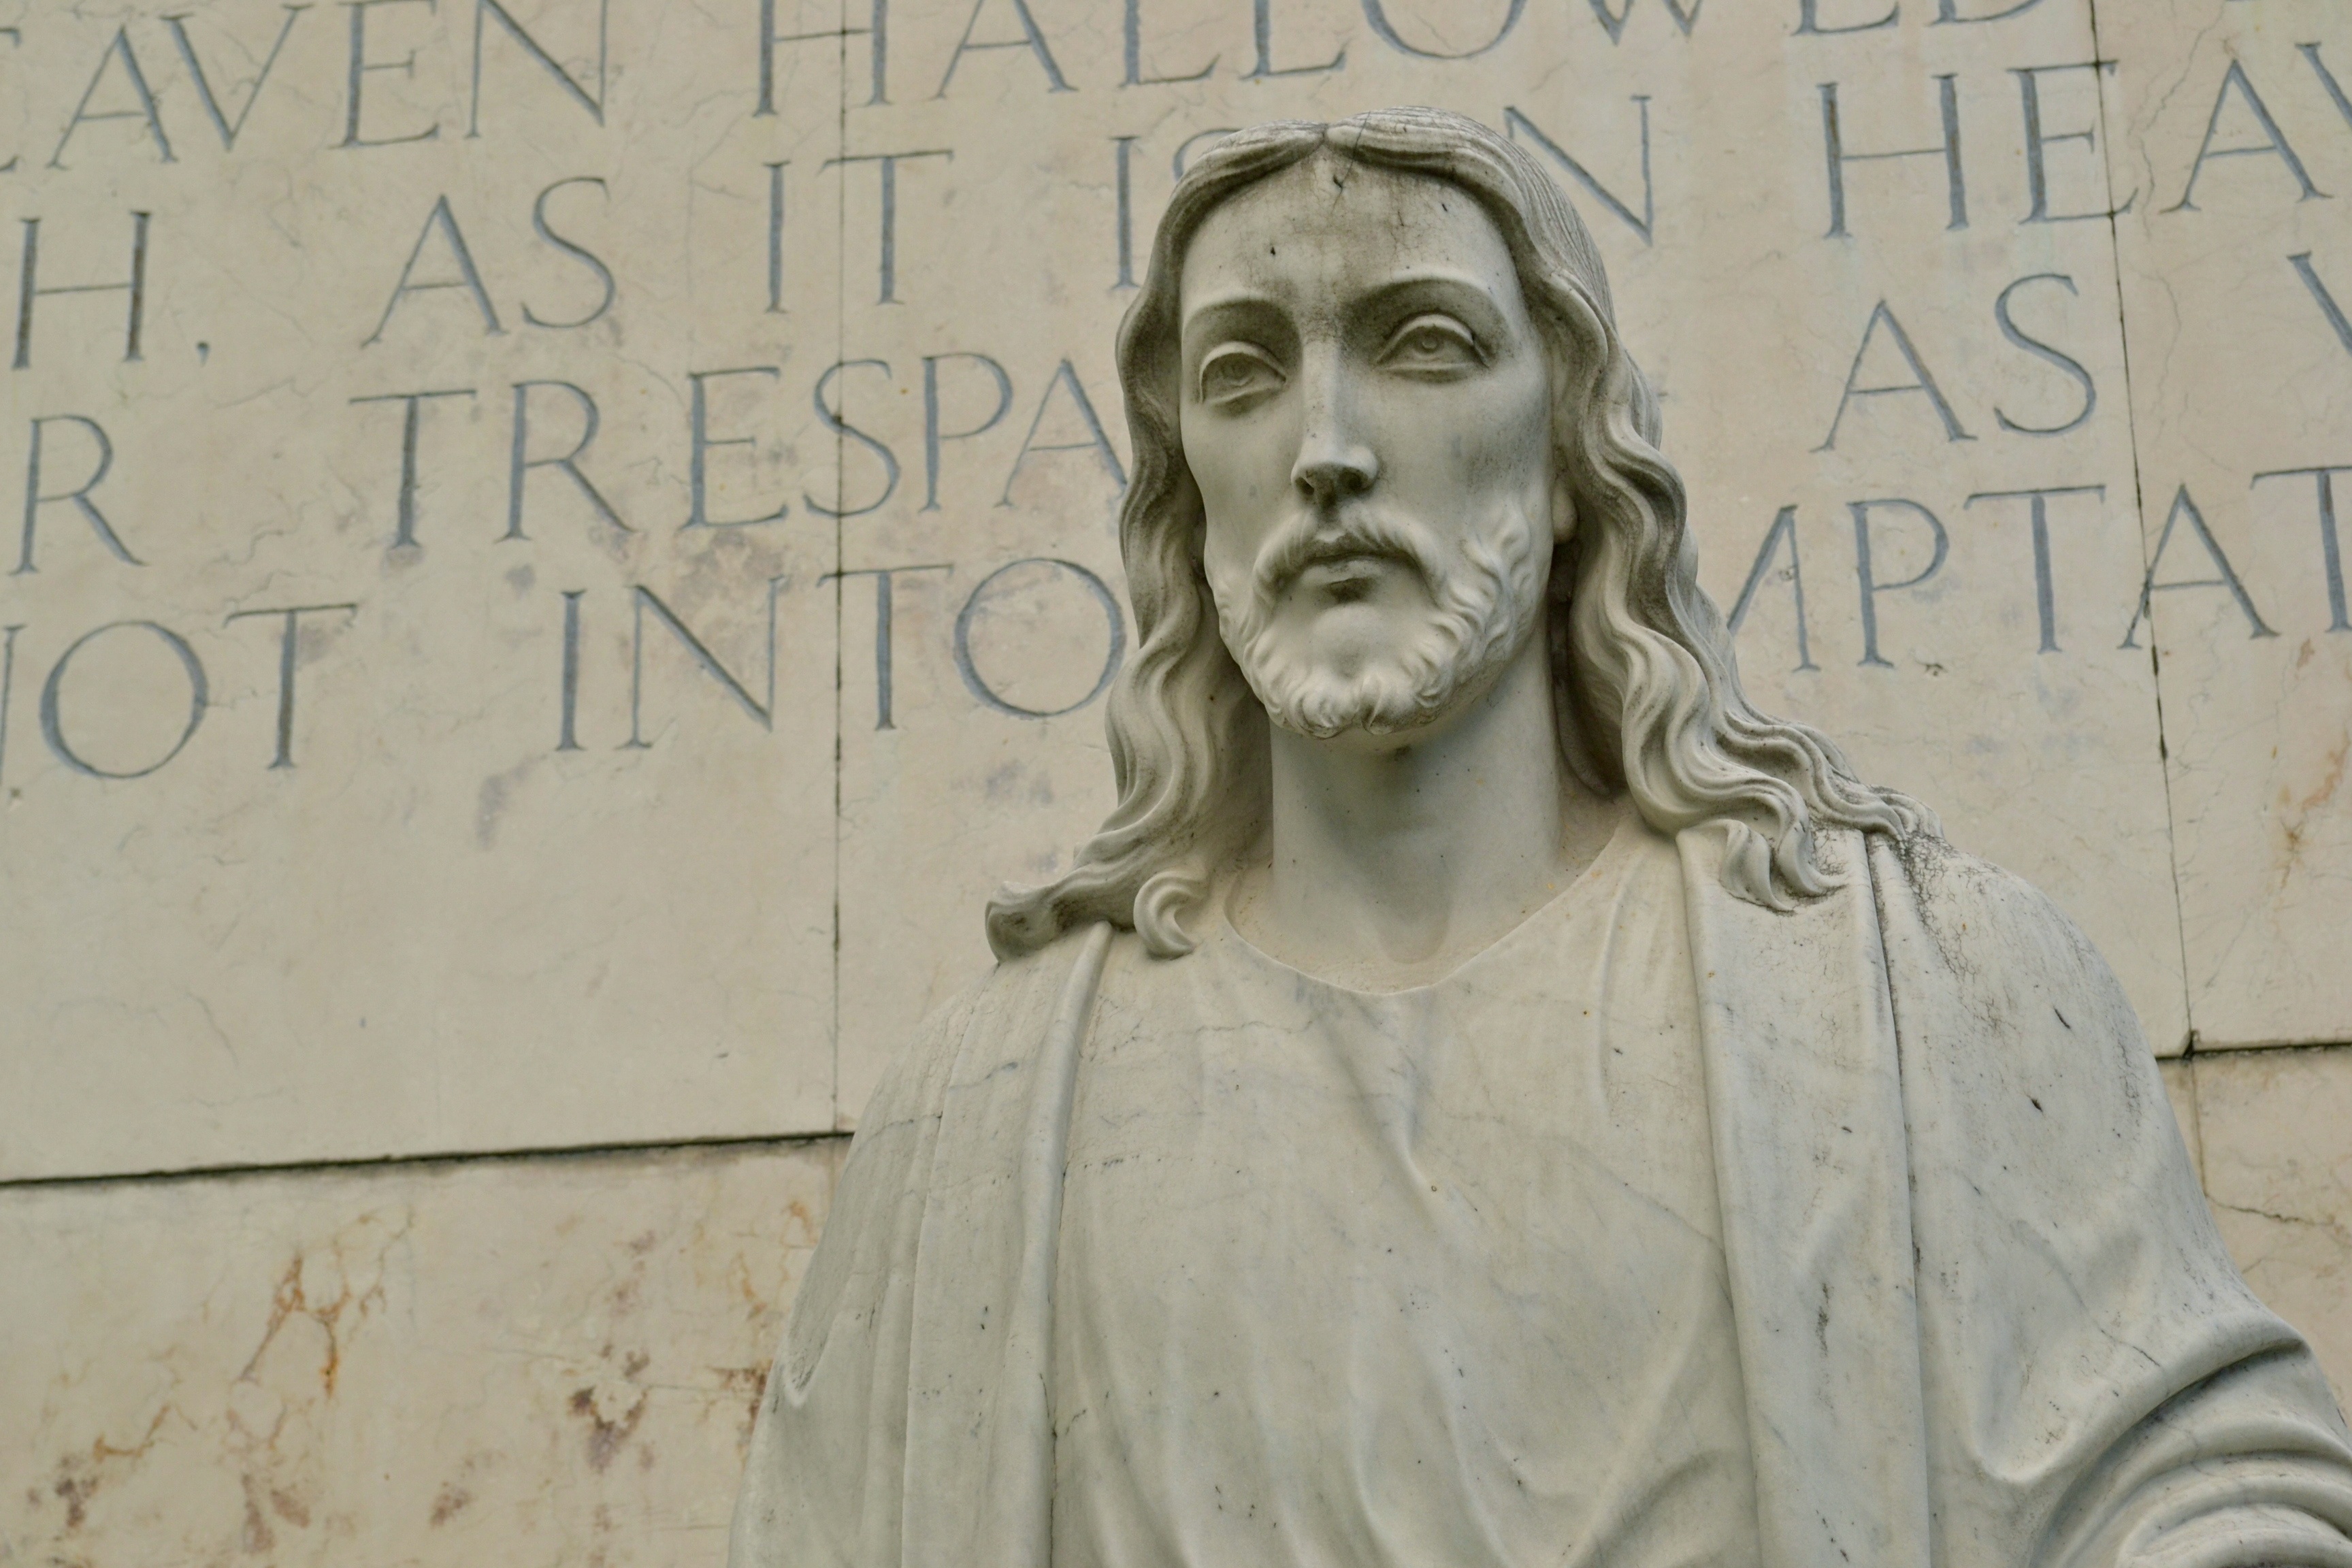
stone, monument, statue, christian, sculpture, christ, art, sketch, drawing, faith, jesus, image, ancient history